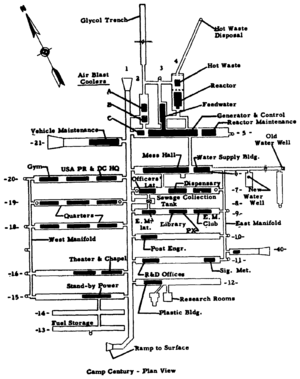
Camp Century
Plan over basen
Camp Century, blev i 1958 påbegyndt som en base under indlandsisen ca. 250 km øst for Thule Air Base.